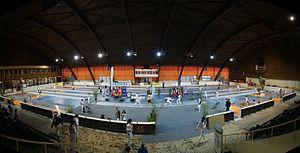
La Halle Clemenceau, ancienne patinoire de Grenoble, sert à diverses activités sportives, l'escrime par exemple (FLEUR'ISERE, GUC-Escrime)